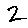
Label: 2